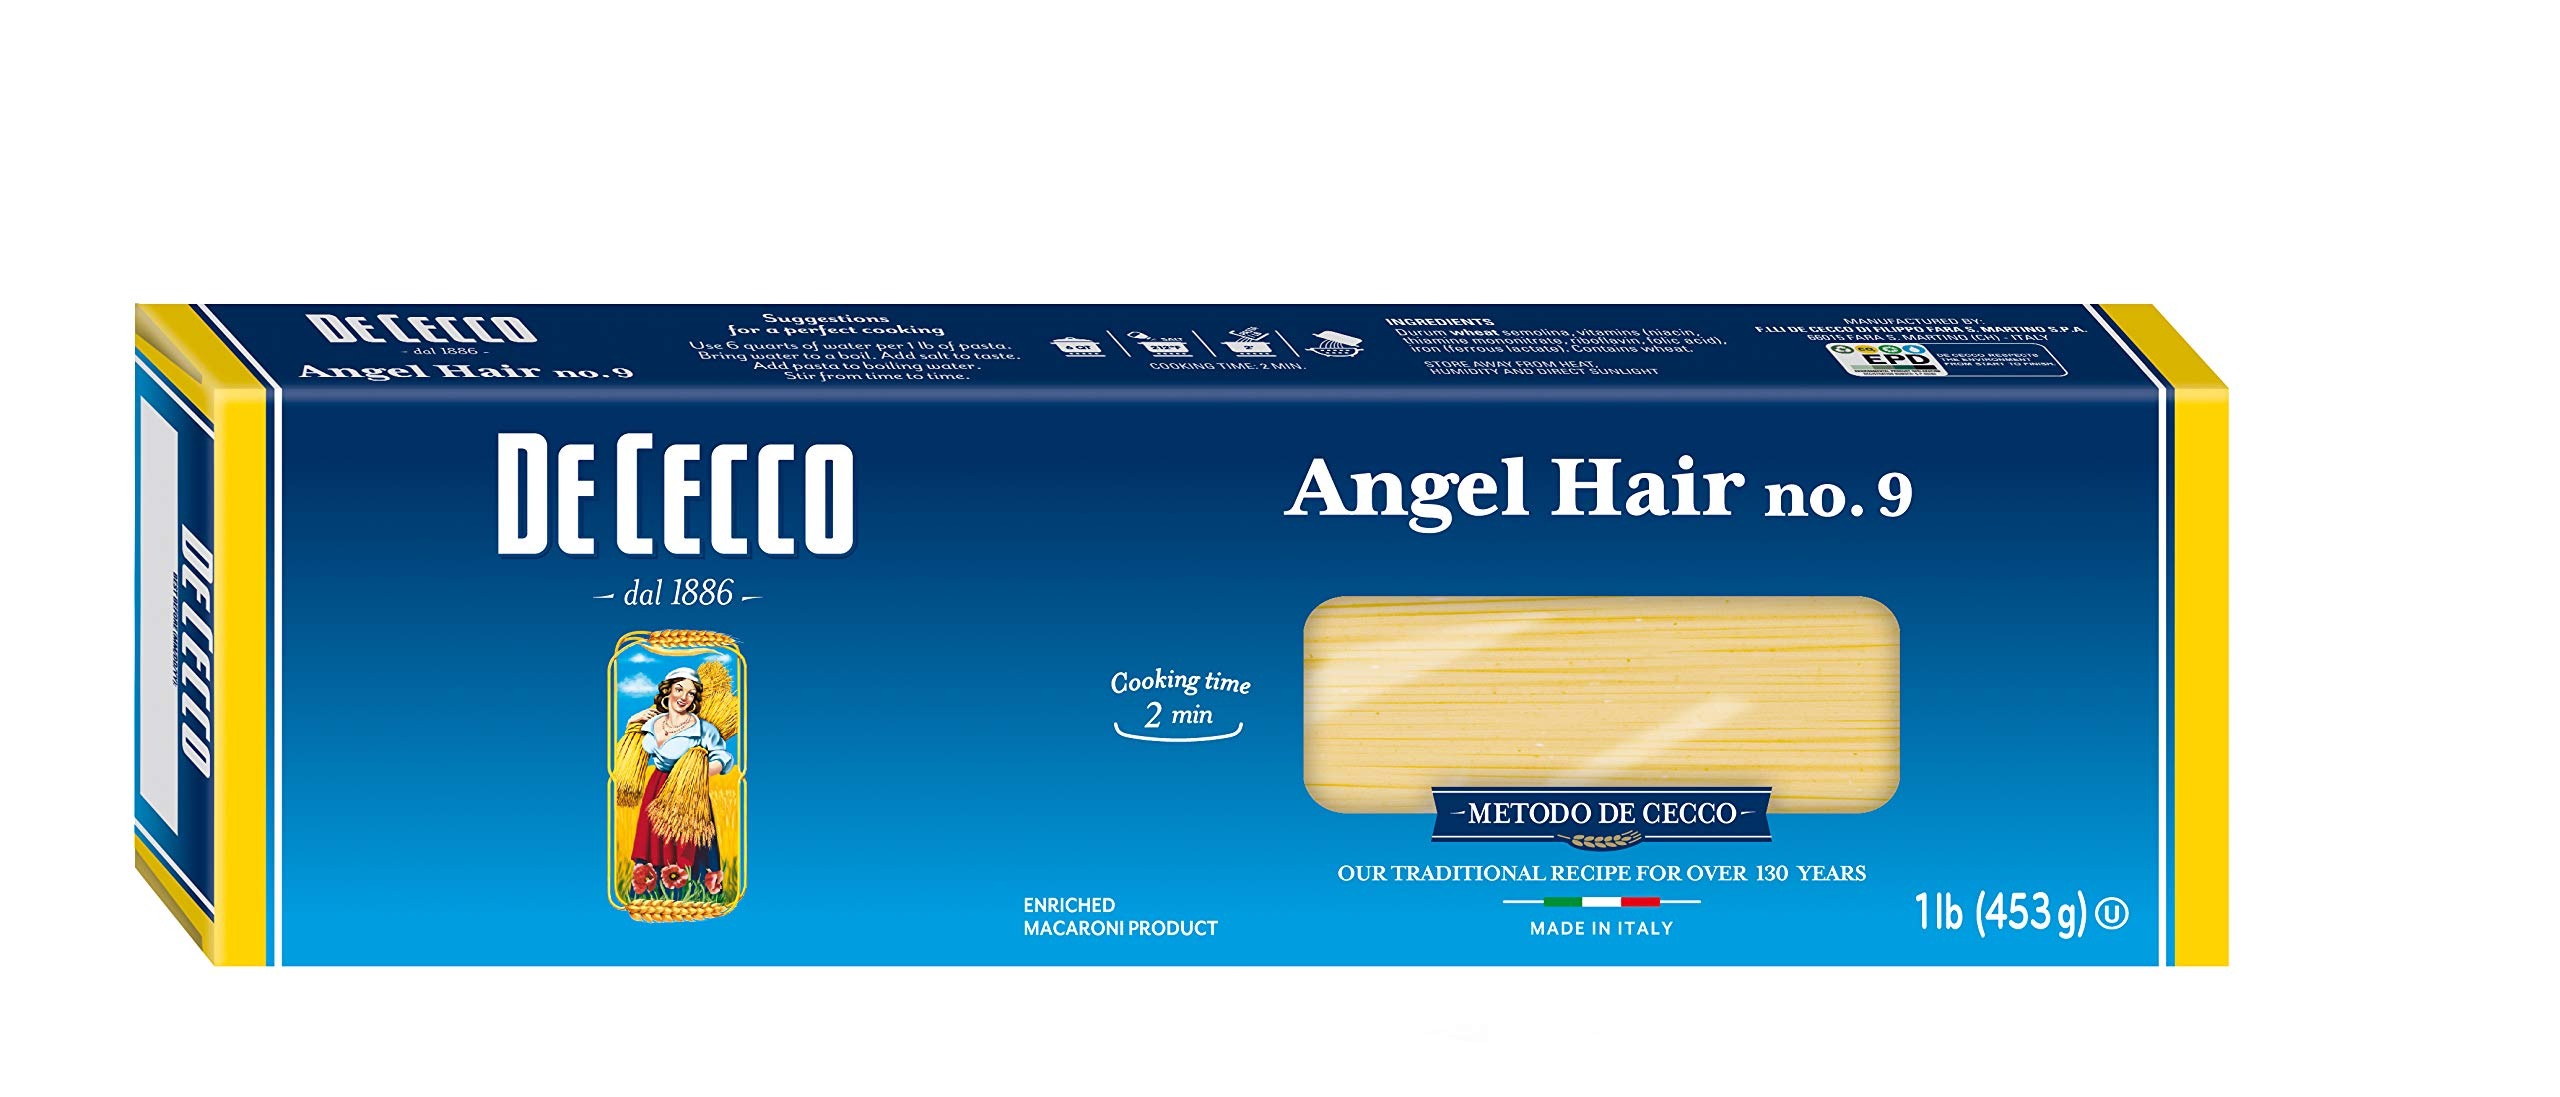
Item Name: De Cecco Capellini, 16 Ounce Boxes (Pack of 5)
Bullet Point 1: Made in Italy
Bullet Point 2: First certified pasta
Bullet Point 3: Enriched Macaroni Product
Bullet Point 4: Cooking Time 2 Minutes
Product Description: De Cecco, the Italian Tradition of High Quality Pasta since 1886. Guaranteed! Ordinary dry pasta tends to be mushy, bland in taste and break apart, even if cooked carefully. De Cecco pasta easily cooks to perfection, has a great firm texture and a delicious �fresh� pasta taste. It has also a rougher surface, which helps the sauce stick to it. De Cecco pasta is the secret ingredient for your most amazing dishes! WHAT MAKES DE CECCO PASTA EXTRAORDINARY? Since 1886, De Cecco pasta has won worldwide recognition for its taste, firm texture, and cooking consistency. De Cecco pasta has become synonymous for superior quality and Italian authentic taste around the world. De Cecco grinds the premium-quality wheat in its own mill in Fara San Martino. De Cecco grinds it gently, to avoid damaging the vital gluten. A strict daily selection ensures that only the heart of each grain of wheat is chosen. The rest of the wheat is discarded. The dough is mixed only with cold spring water (59�F from the nearby mountains of Abruzzo National Park) and it's kneaded slowly, to assure optimal development of the gluten. This step also ensures that the resulting pasta has the exceptional De Cecco aroma, flavor and consistency. De Cecco forms the different shapes of pasta using only bronze dies, which produces a slightly rough surface that sauce clings to. Buon Appetito!
Value: 80.0
Unit: Ounce

Price: 3.49